Shaunak Sen

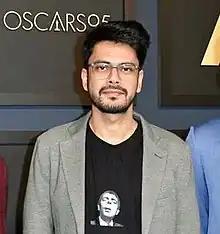

Shaunak Sen is an Academy award nominated Indian filmmaker, video artist and film scholar. His documentary film on environmental issues, "All That Breathes," won the Grand Jury Prize in the World Cinema Documentary Competition at 2022 Sundance Film Festival and the Golden Eye award for the best documentary at 2022 Cannes Film Festival. It was also nominated for the Academy Award for Best Documentary Feature. The documentary then won a Peabody Award at the 84th ceremony for "its graceful portrait of empathy and interconnectivity between nature and man".